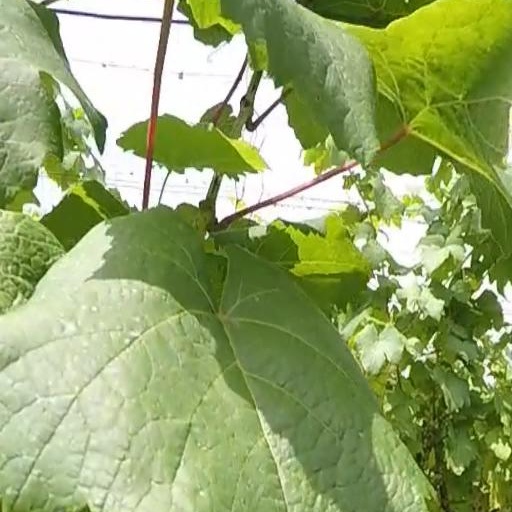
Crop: grape